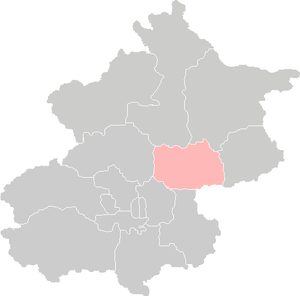
Shunyi
Shunyi i Peking
Shunyi er et bydistrikt i Folkerepublikken Kinas hovedstad Beijing.